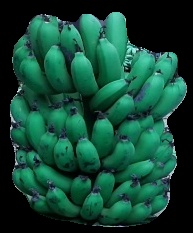
Variety: pachbale
Grade: grade2